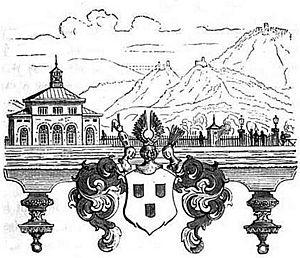
Gravure représentant la gare de Colmar, sur le chemin de fer de Strasbourg à Bâle
La gare de Colmar est une gare ferroviaire française située à proximité du centre-ville de Colmar, préfecture du département du Haut-Rhin, en région Grand Est.